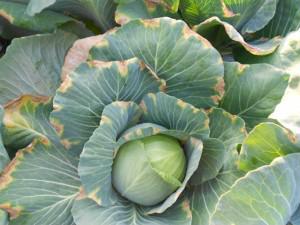
Plant: Cabbage
Disease: cabbage black rot